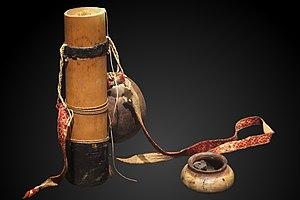
Le curare est une substance extraite de certaines lianes d'Amazonie, notamment Chondodendron tomentosum et Strychnos toxifera. Utilisés depuis des siècles par les amérindiens et découverts par l'occident à la fin du XVIᵉ siècle, les curares sont aujourd'hui fréquemment utilisés dans les services de chirurgie ou de réanimation.